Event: Nepal Earthquake
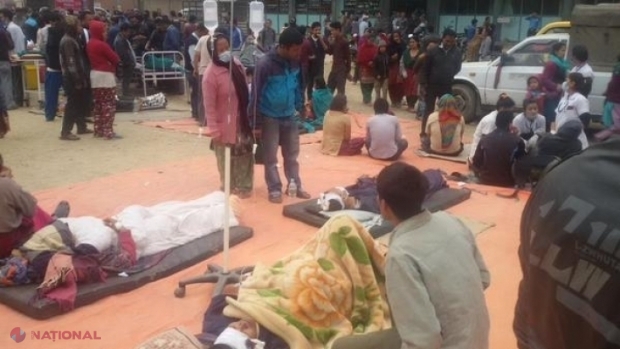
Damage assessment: damage